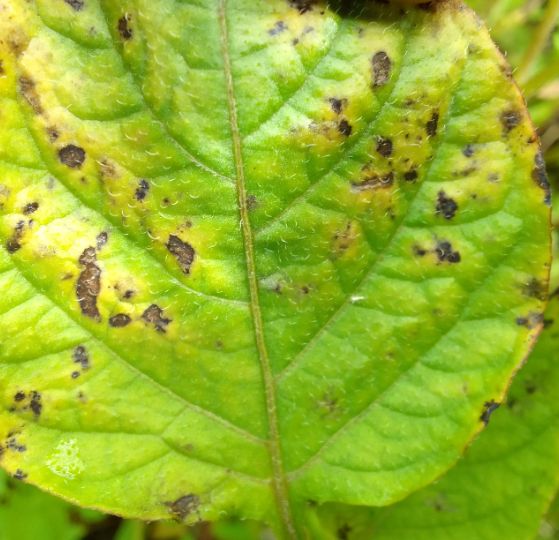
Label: Early blight